Taylor Moton

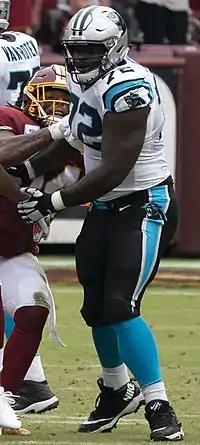
Moton with the Carolina Panthers in 2018

Taylor Moton (born August 18, 1994) is an American professional football offensive tackle for the Carolina Panthers of the National Football League (NFL). He played college football for the Western Michigan Broncos. He was selected by the Panthers in the second round of the 2017 NFL draft.